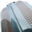
Label: skyscraper